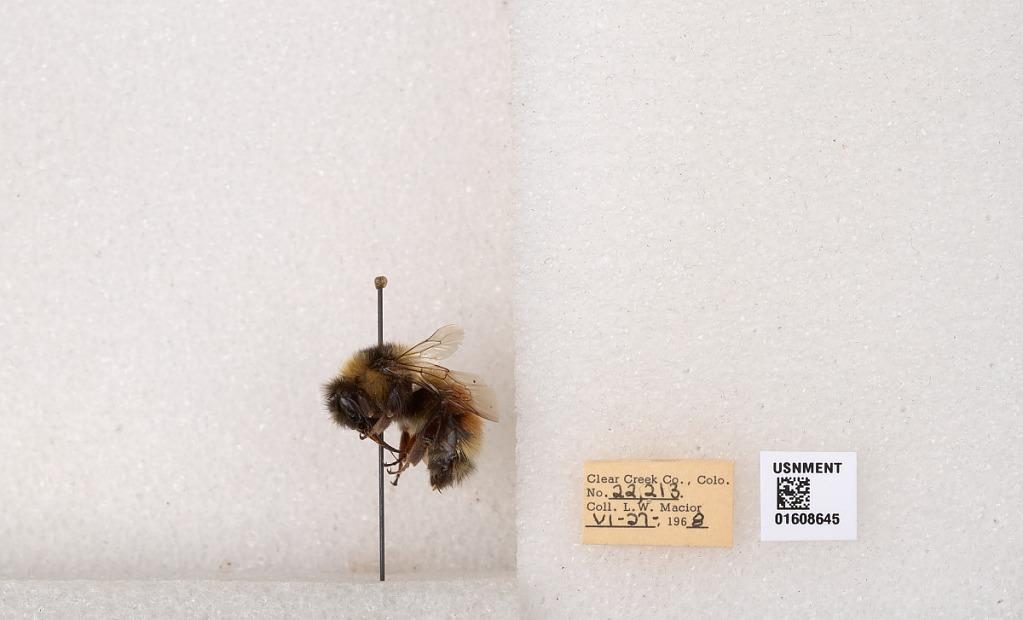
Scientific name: Bombus (Pyrobombus) sylvicola Kirby
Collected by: L. Macior
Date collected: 1968-6-27
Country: United States
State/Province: Colorado
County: Clear Creek
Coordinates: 39.6891, -105.644